Arnold Beckman

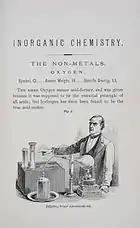
Joel Dorman Steele's 1868 book "Fourteen Weeks in Chemistry" (p.27 of the 1873 edition shown) inspired Beckman at the age of 9.

Beckman was born in Cullom, Illinois, a village of about 500 people in a farming community. He was the youngest son of George Beckman, a blacksmith, and his second wife Elizabeth Ellen Jewkes. He was curious about the world from an early age. When he was nine, Beckman found an 1868 chemistry textbook, Joel Dorman Steele's "Fourteen Weeks in Chemistry", and began trying out the experiments. His father encouraged his scientific interests by letting him convert a toolshed into a laboratory.